Foundation for Student Housing in the Helsinki Region

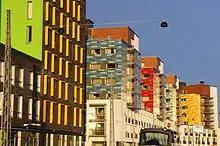
HOAS housing "(right)" in Jätkäsaari, Helsinki

Foundation for Student Housing in the Helsinki Region (HOAS) is the largest student housing provider operating in the Helsinki metropolitan area.